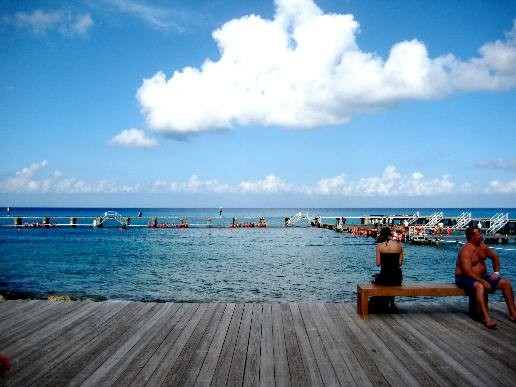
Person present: Yes